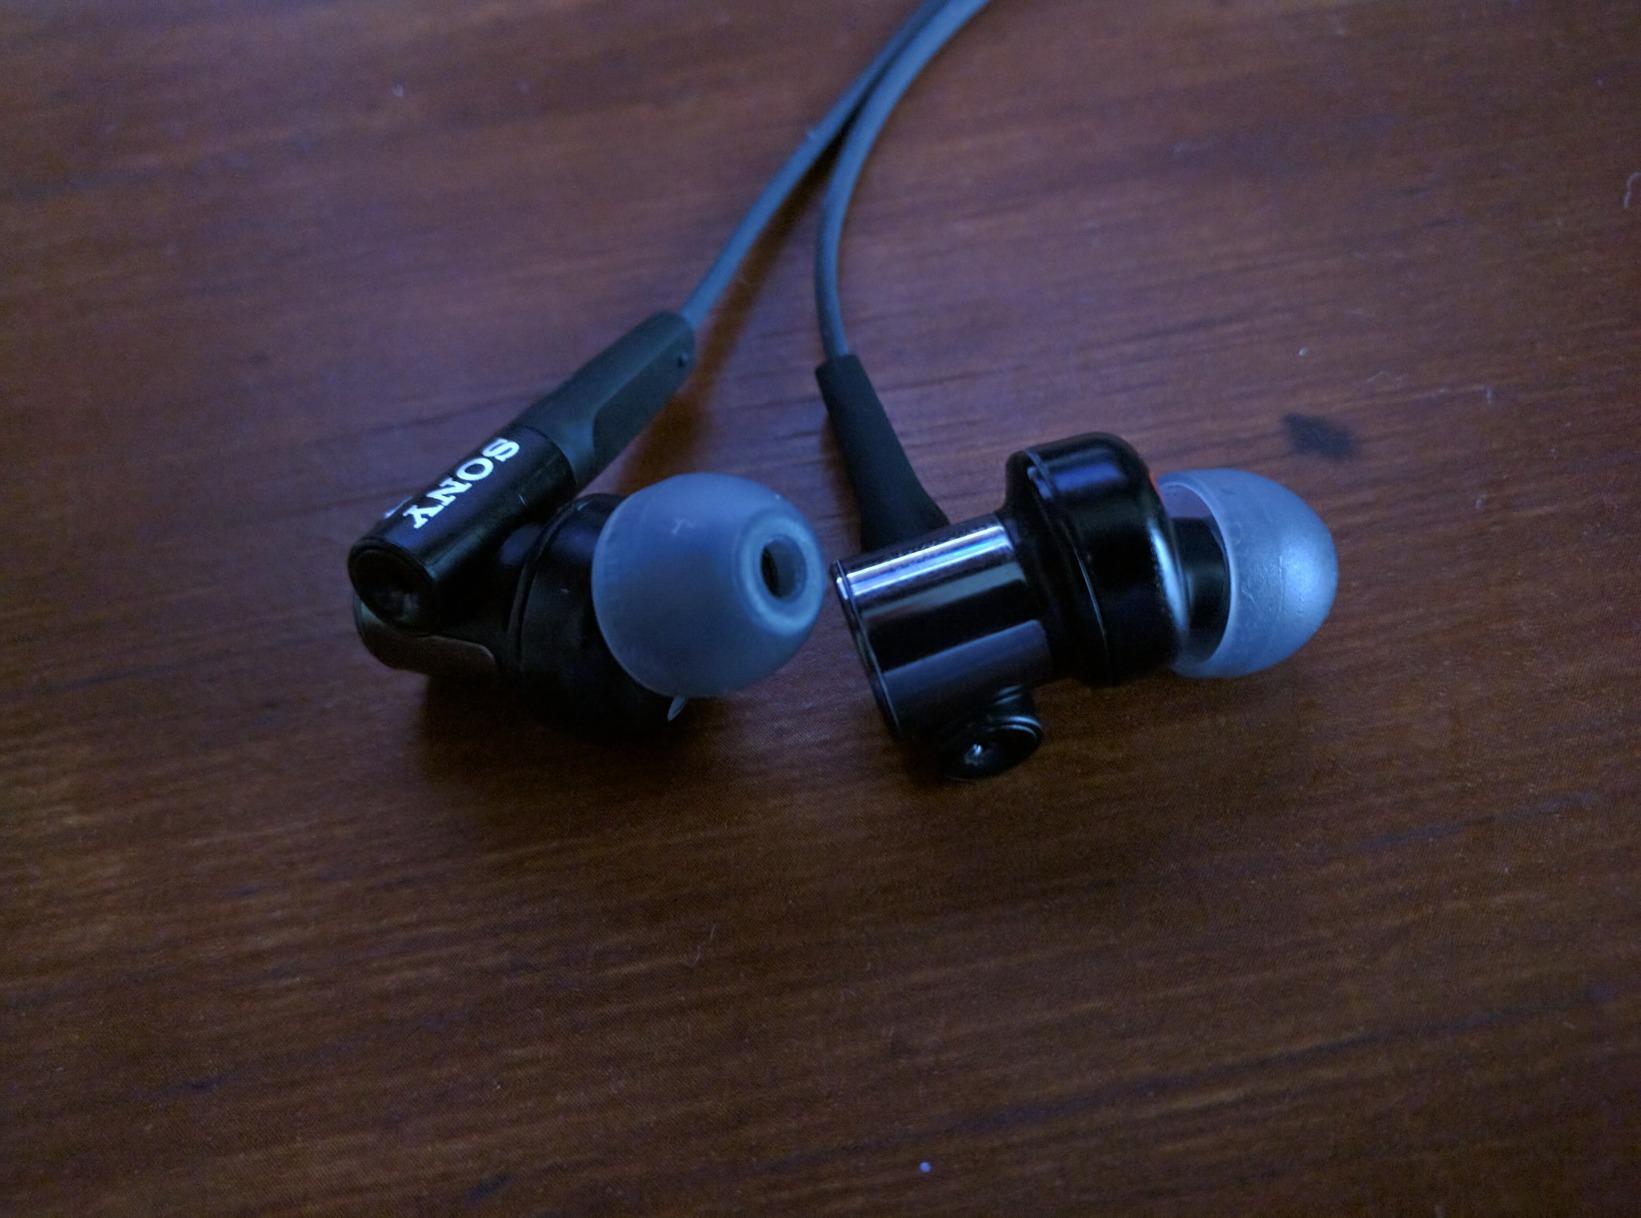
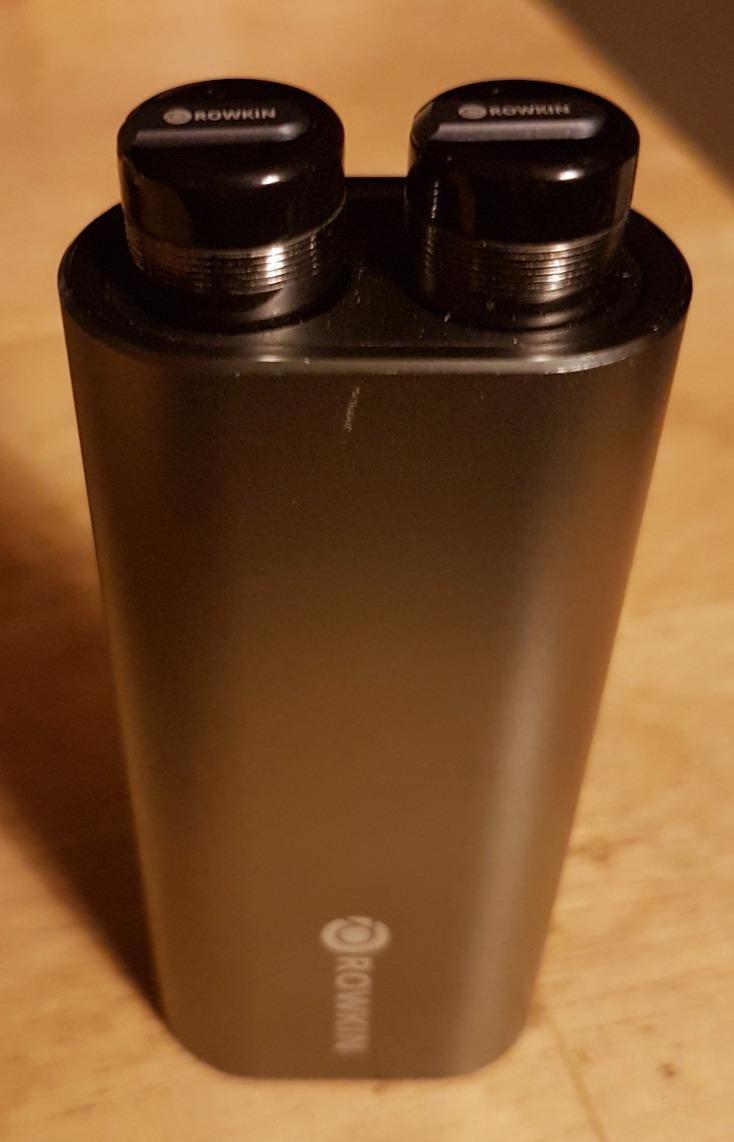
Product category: headphones
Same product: no